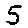
Label: 5